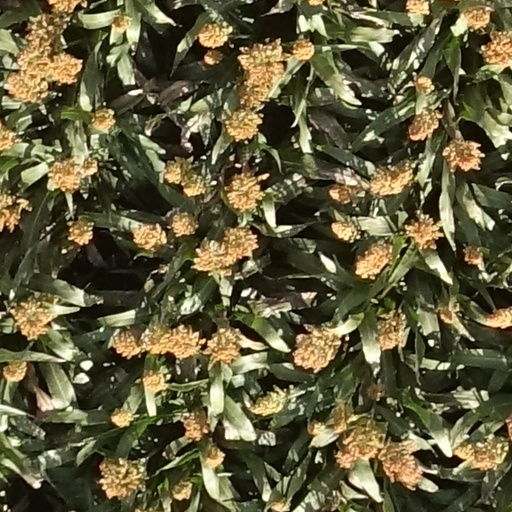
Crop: sorghum